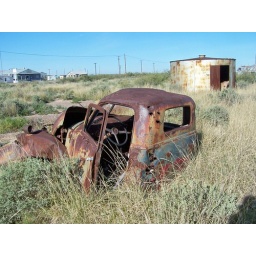
old house in orla, texas old car chev